Ernest Manning

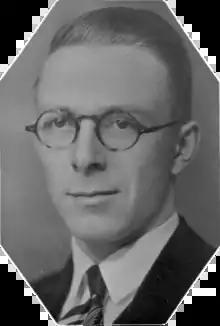
Ernest C. Manning, 1935

Manning was born in Carnduff, Saskatchewan, in 1908 to George Henry Manning (1872–1956) and Elizabeth Mara Dixon (1870–1949). George had immigrated from England in 1900 and was followed by his fiancé in 1903. Their Carnduff homestead being inadequate, they moved to a new one in Rosetown, Saskatchewan, in 1909. In his childhood, Ernest was not especially religious and only occasionally attended a Methodist church in town.